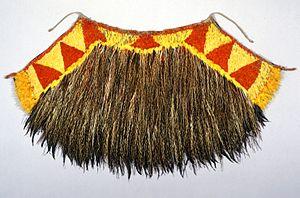
Le ʻahuʻula est un manteau de plumes réservé à l'élite de l'archipel hawaïen. Il se portait traditionnellement avec le mahiole, un bonnet de plumes.